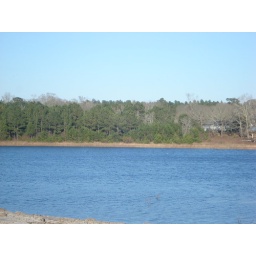
I love how blue the water is in the winter!